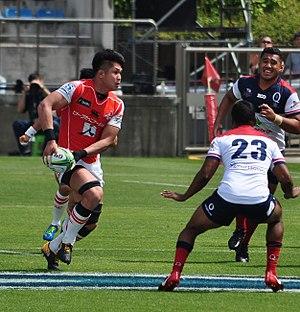
Kazuki Himeno, né le 27 juillet 1994 à Kyōto, est un joueur de rugby à XV international japonais évoluant aux postes de troisième ligne ou deuxième ligne. Il évolue avec le club des Toyota Verblitz en Top League depuis 2017 et avec la franchise des Sunwolves en Super Rugby depuis 2018.